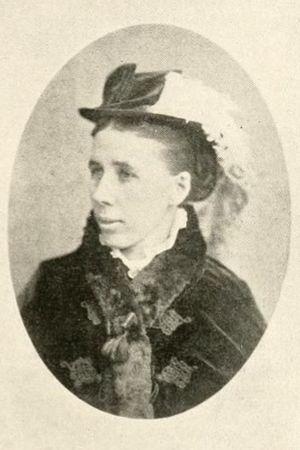
Constance Faunt Le Roy Runcie est une pianiste, femme de lettres et compositrice américaine.